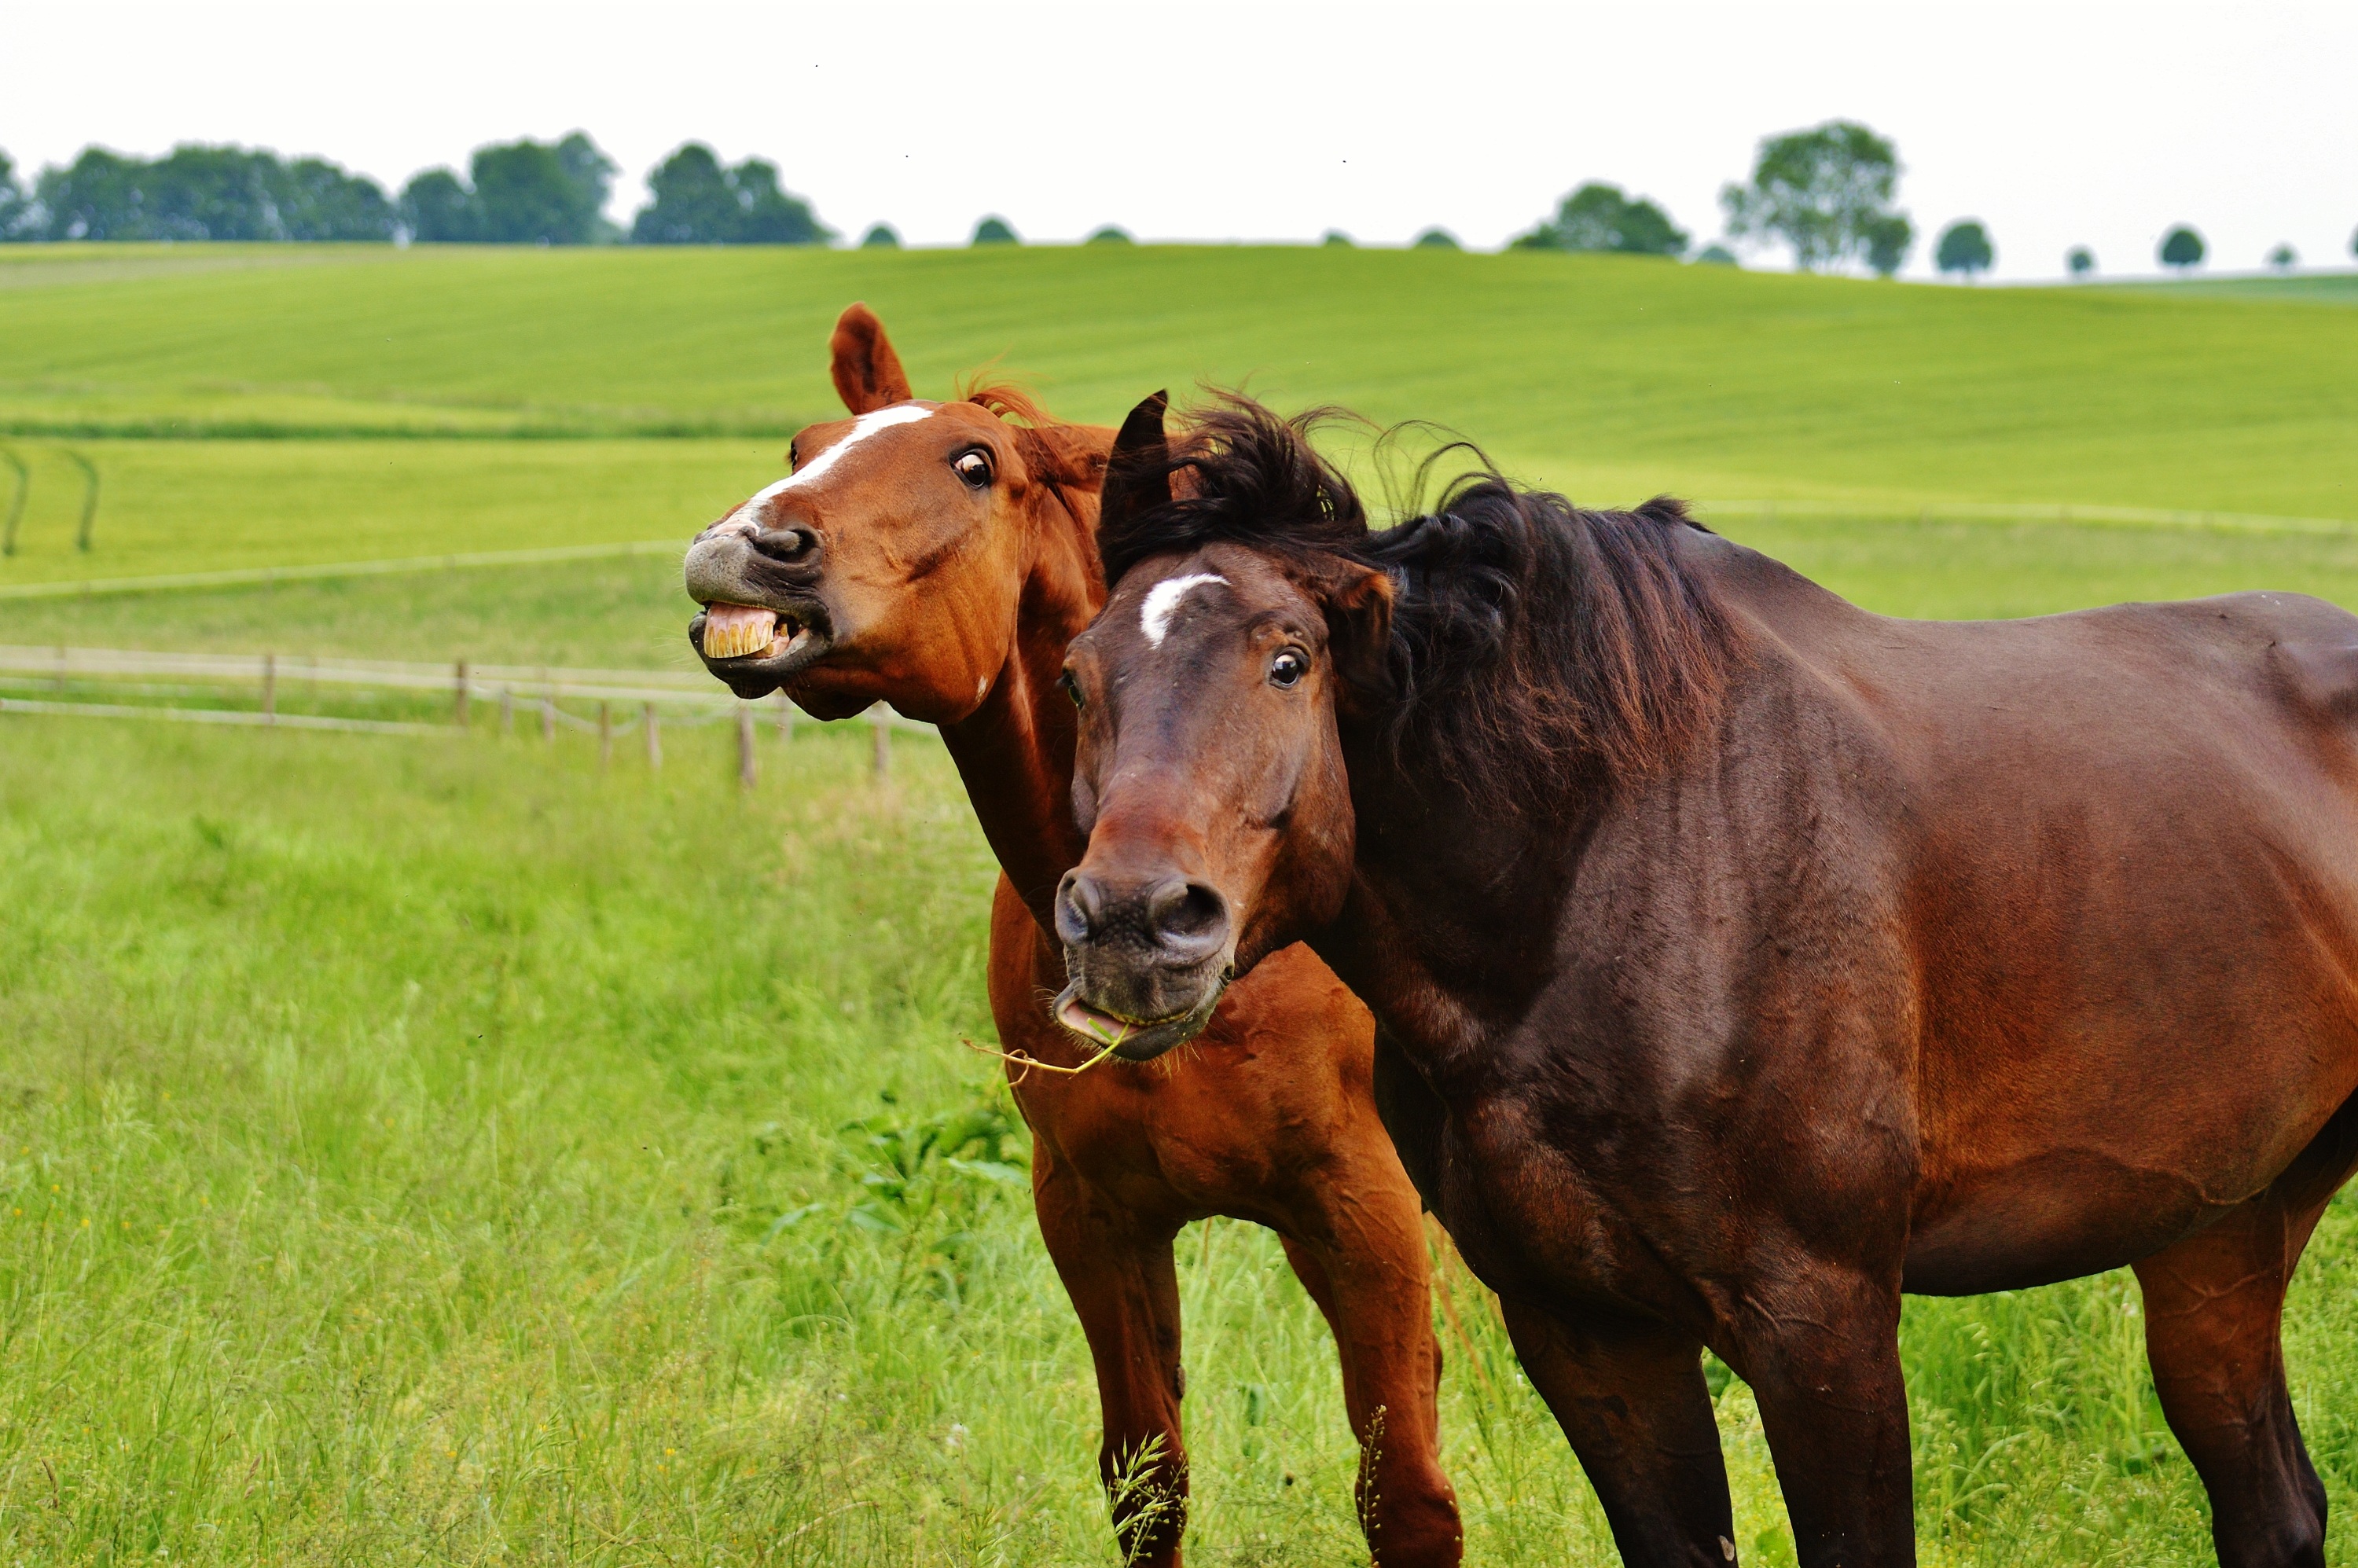
nature, grass, meadow, prairie, play, green, herd, pasture, grazing, horse, brown, mammal, stallion, mane, eat, fauna, graze, paddock, horses, grassland, vertebrate, funny, mare, coupling, foal, for two, romp, horse like mammal, mustang horse